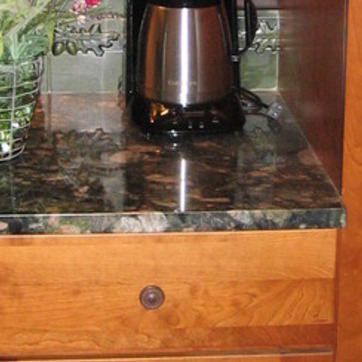
Material: polishedstone